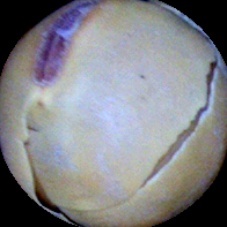
Label: Skin-damaged